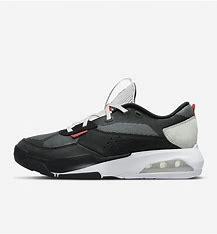
Brand: Jordan
Model: Air 200E